Amy Gardner

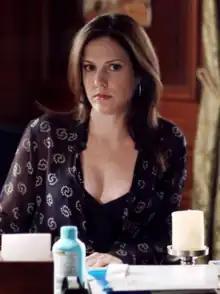
Mary-Louise Parker as Amy Gardner

Amelia Gardner is a fictional character portrayed by Mary-Louise Parker on "The West Wing", an American serial political drama. Created in the show's third season after a voicemail from Parker to the show's creator, Amy serves as both a feminist viewpoint on the show and a love interest for Josh Lyman. While critics generally approved of her feminist ideals, they were split on whether her romance with Josh was better or worse than his relationship with his former assistant, Donna Moss.